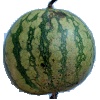
Label: watermelon